Maud Gage Baum

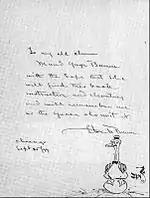
Inscription in Maud's copy of Father Goose, His Book, signed by both L. Frank Baum and W. W. Denslow in 1899

Maud's third son, Harry Neal Baum was born on December 18, 1889. His birth, which was a month before his father's store was foreclosed by the bank, increased the financial burden on the family. Maud's fourth son and final child, Kenneth Gage, was born on May 24, 1891.